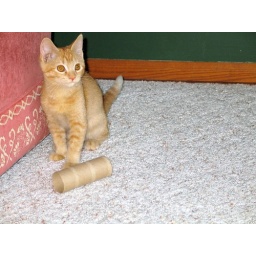
Bubbles in her younger days-here caught guilty with bullying the toilet paper roll.